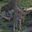
Label: leopard